Laviana

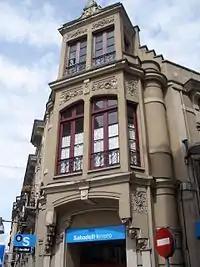
Pola de Laviana

Prehistoric signs are found almost everywhere in Asturias, including in the Laviana region. Several Hill Forts and Dolmen dating to the Bronze Age and Iron Age are still accessible (Castro de El Cercu, El Prau in Castiello and La Corona in Boroñes). Additionally, the Romans built bridges along the Rio Nalon Street, which are still in use today.